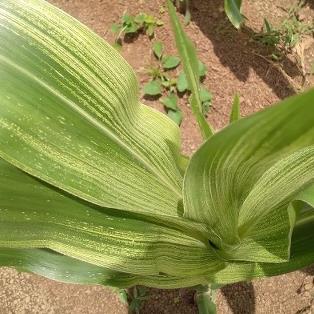
Crop: Maize
Condition: stripe-d